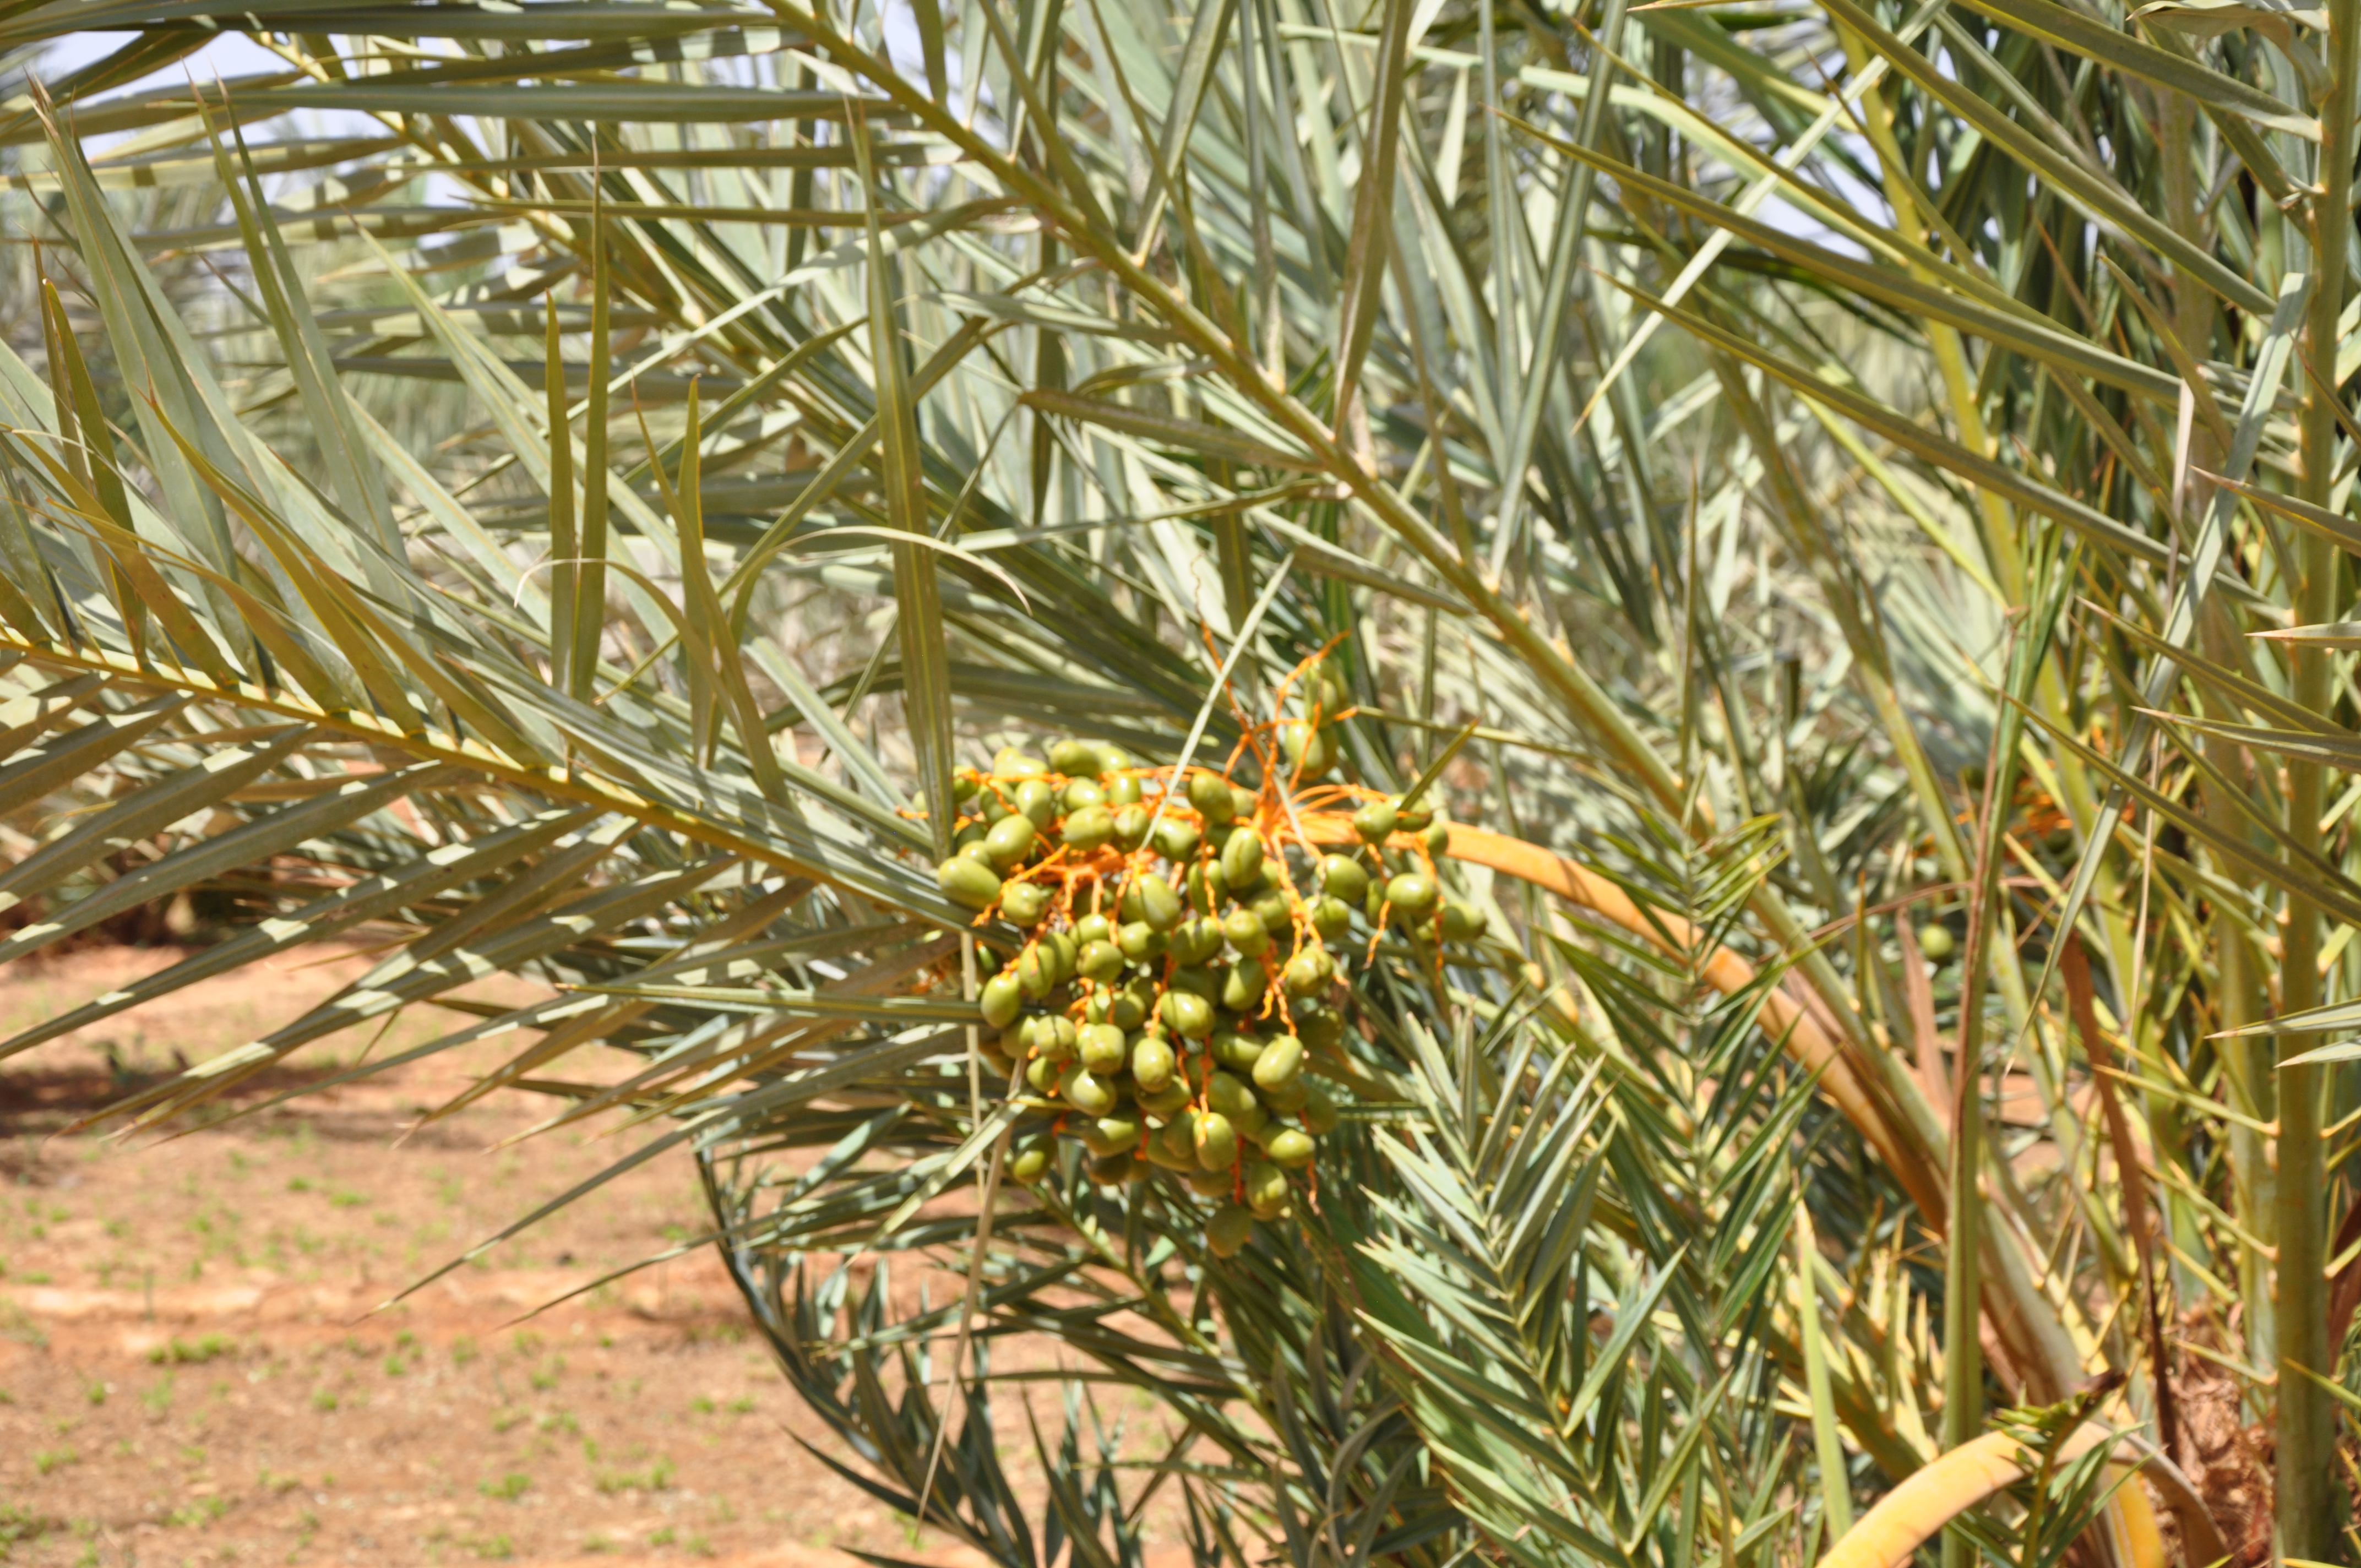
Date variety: Boufagous